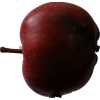
Label: Apple 18